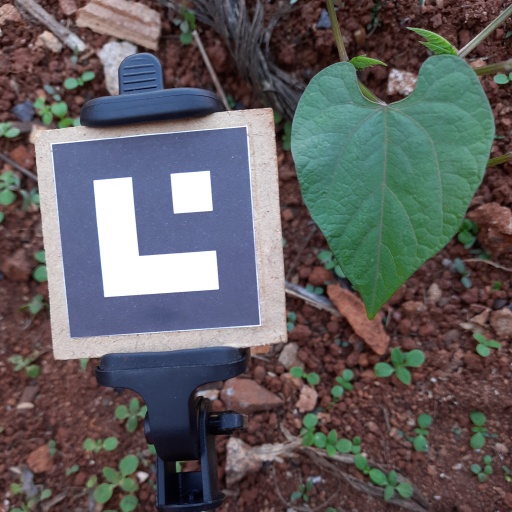
Observations: flat surface, no eating holes, under shade